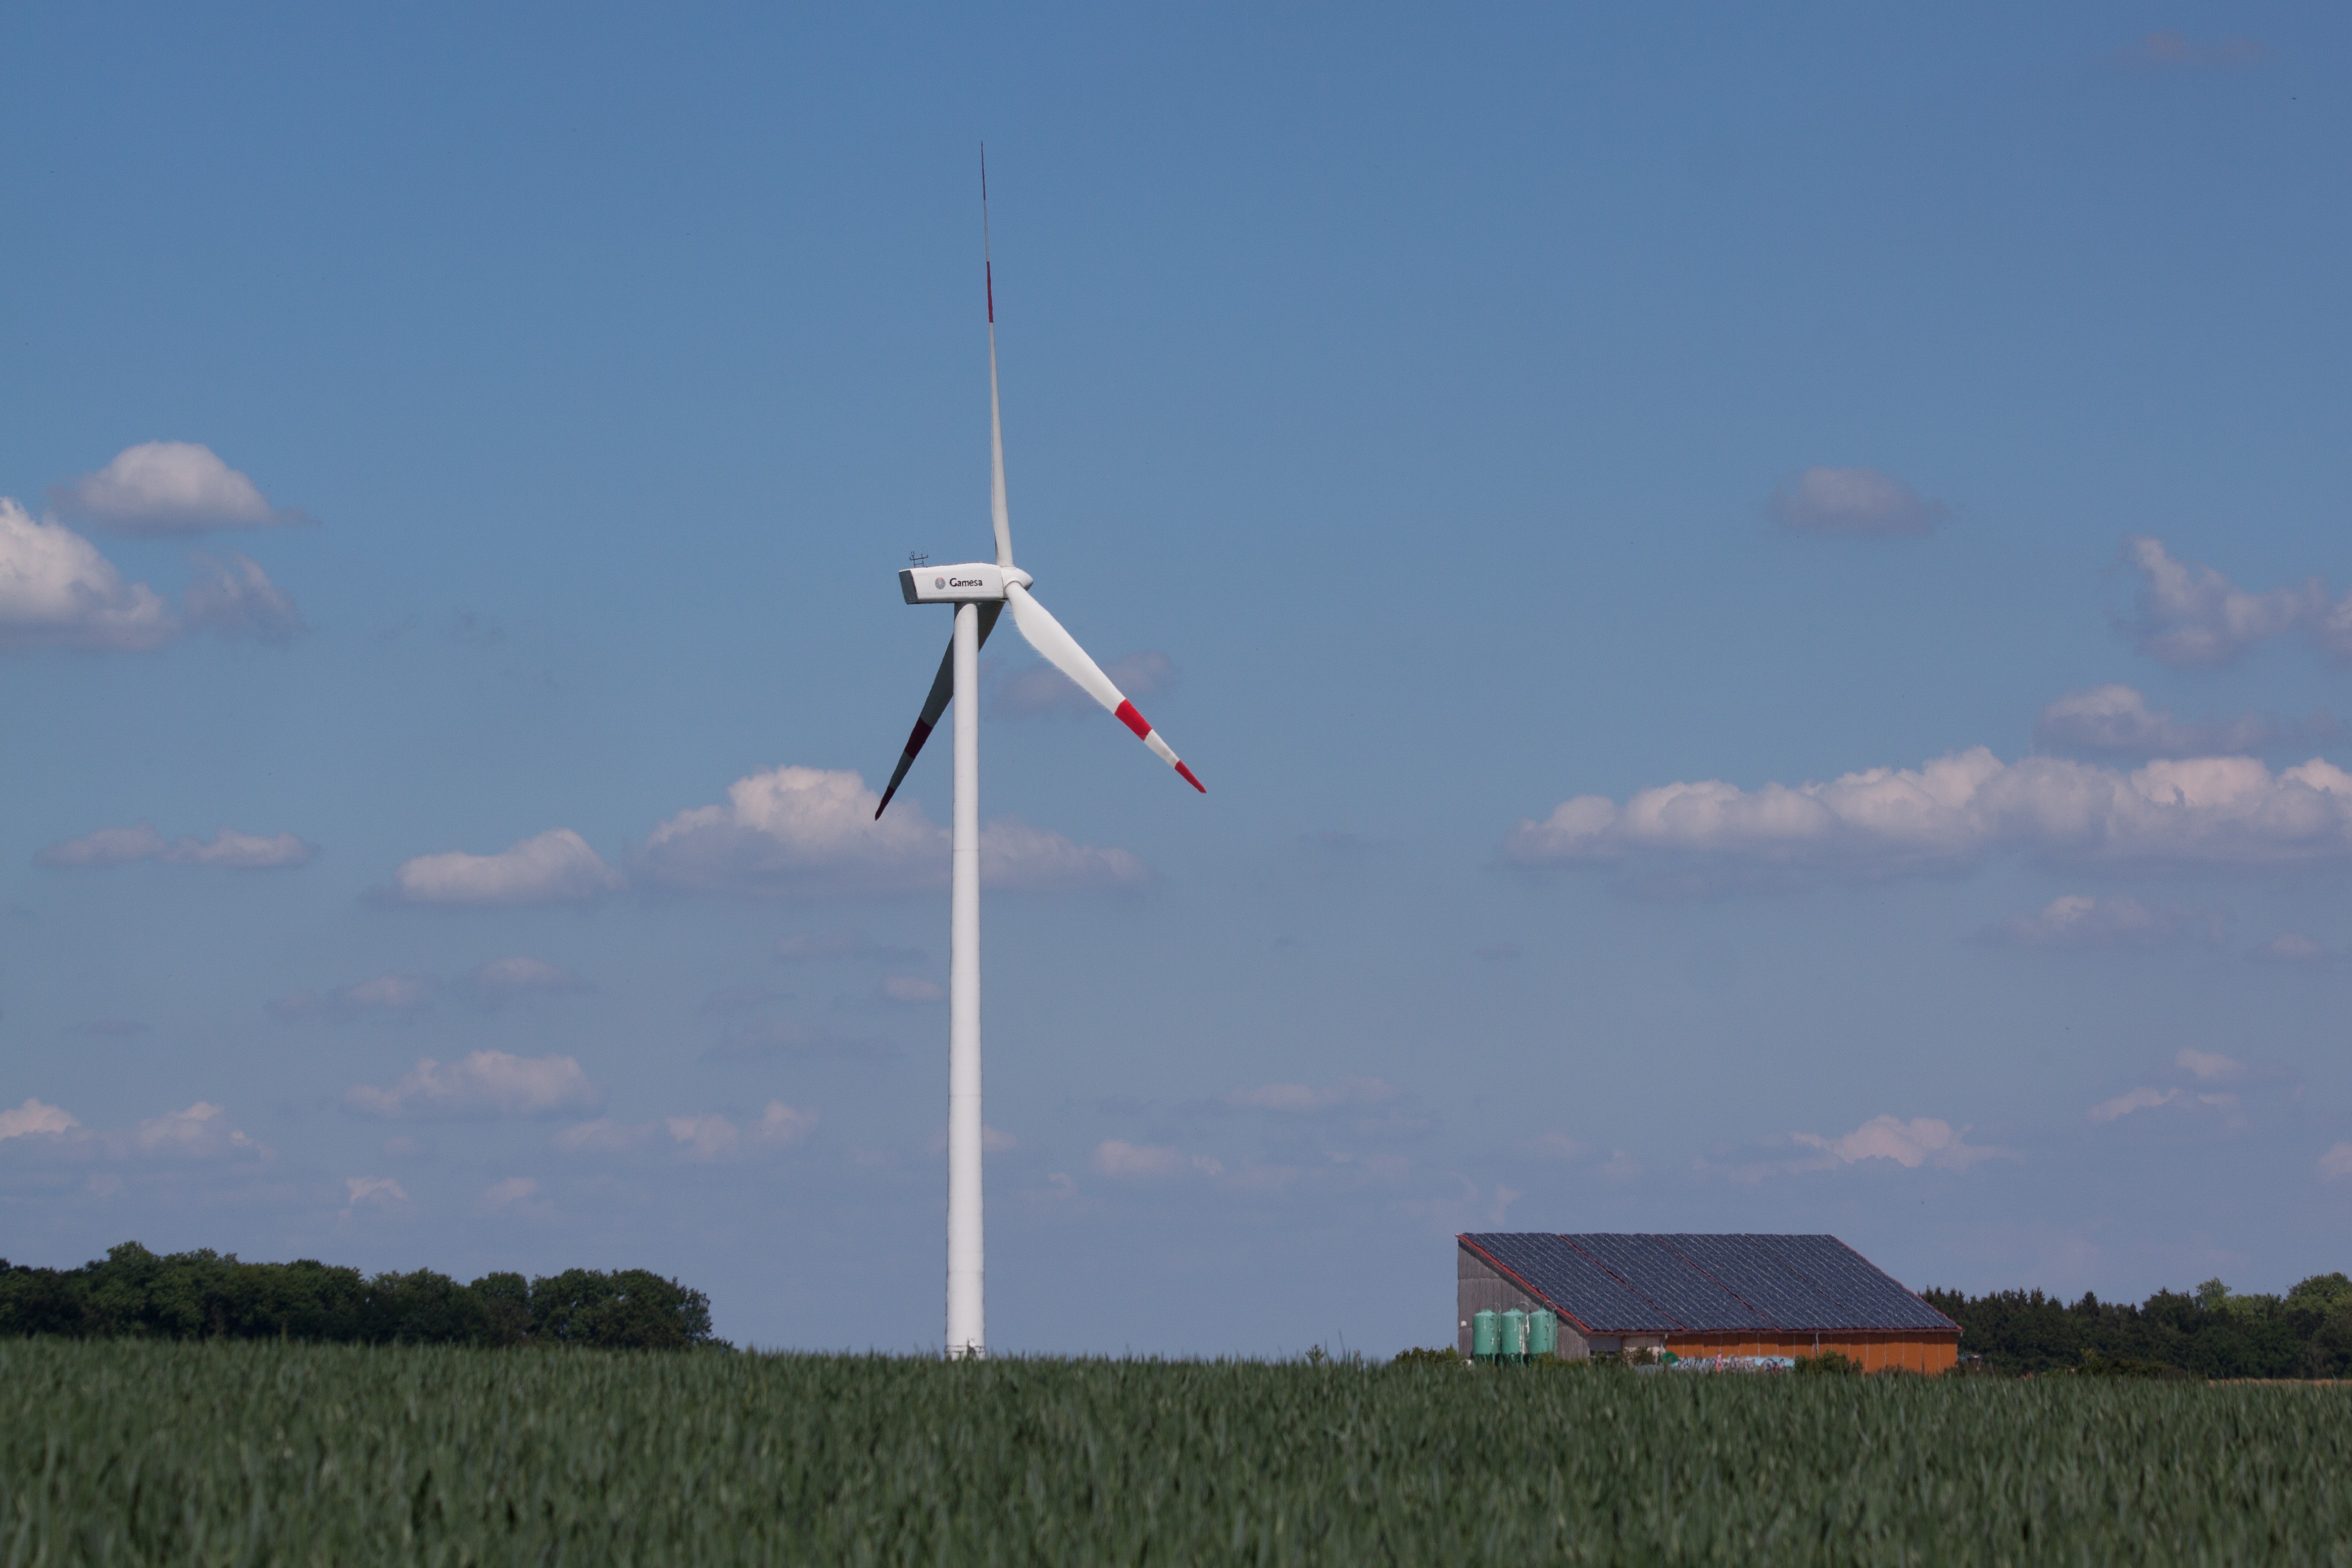
field, prairie, windmill, wind, green, clean, machine, wind turbine, plain, energy, alternative, alternative energy, wind farm, rotor, supply, solar energy, energy in the wind, electrical energy